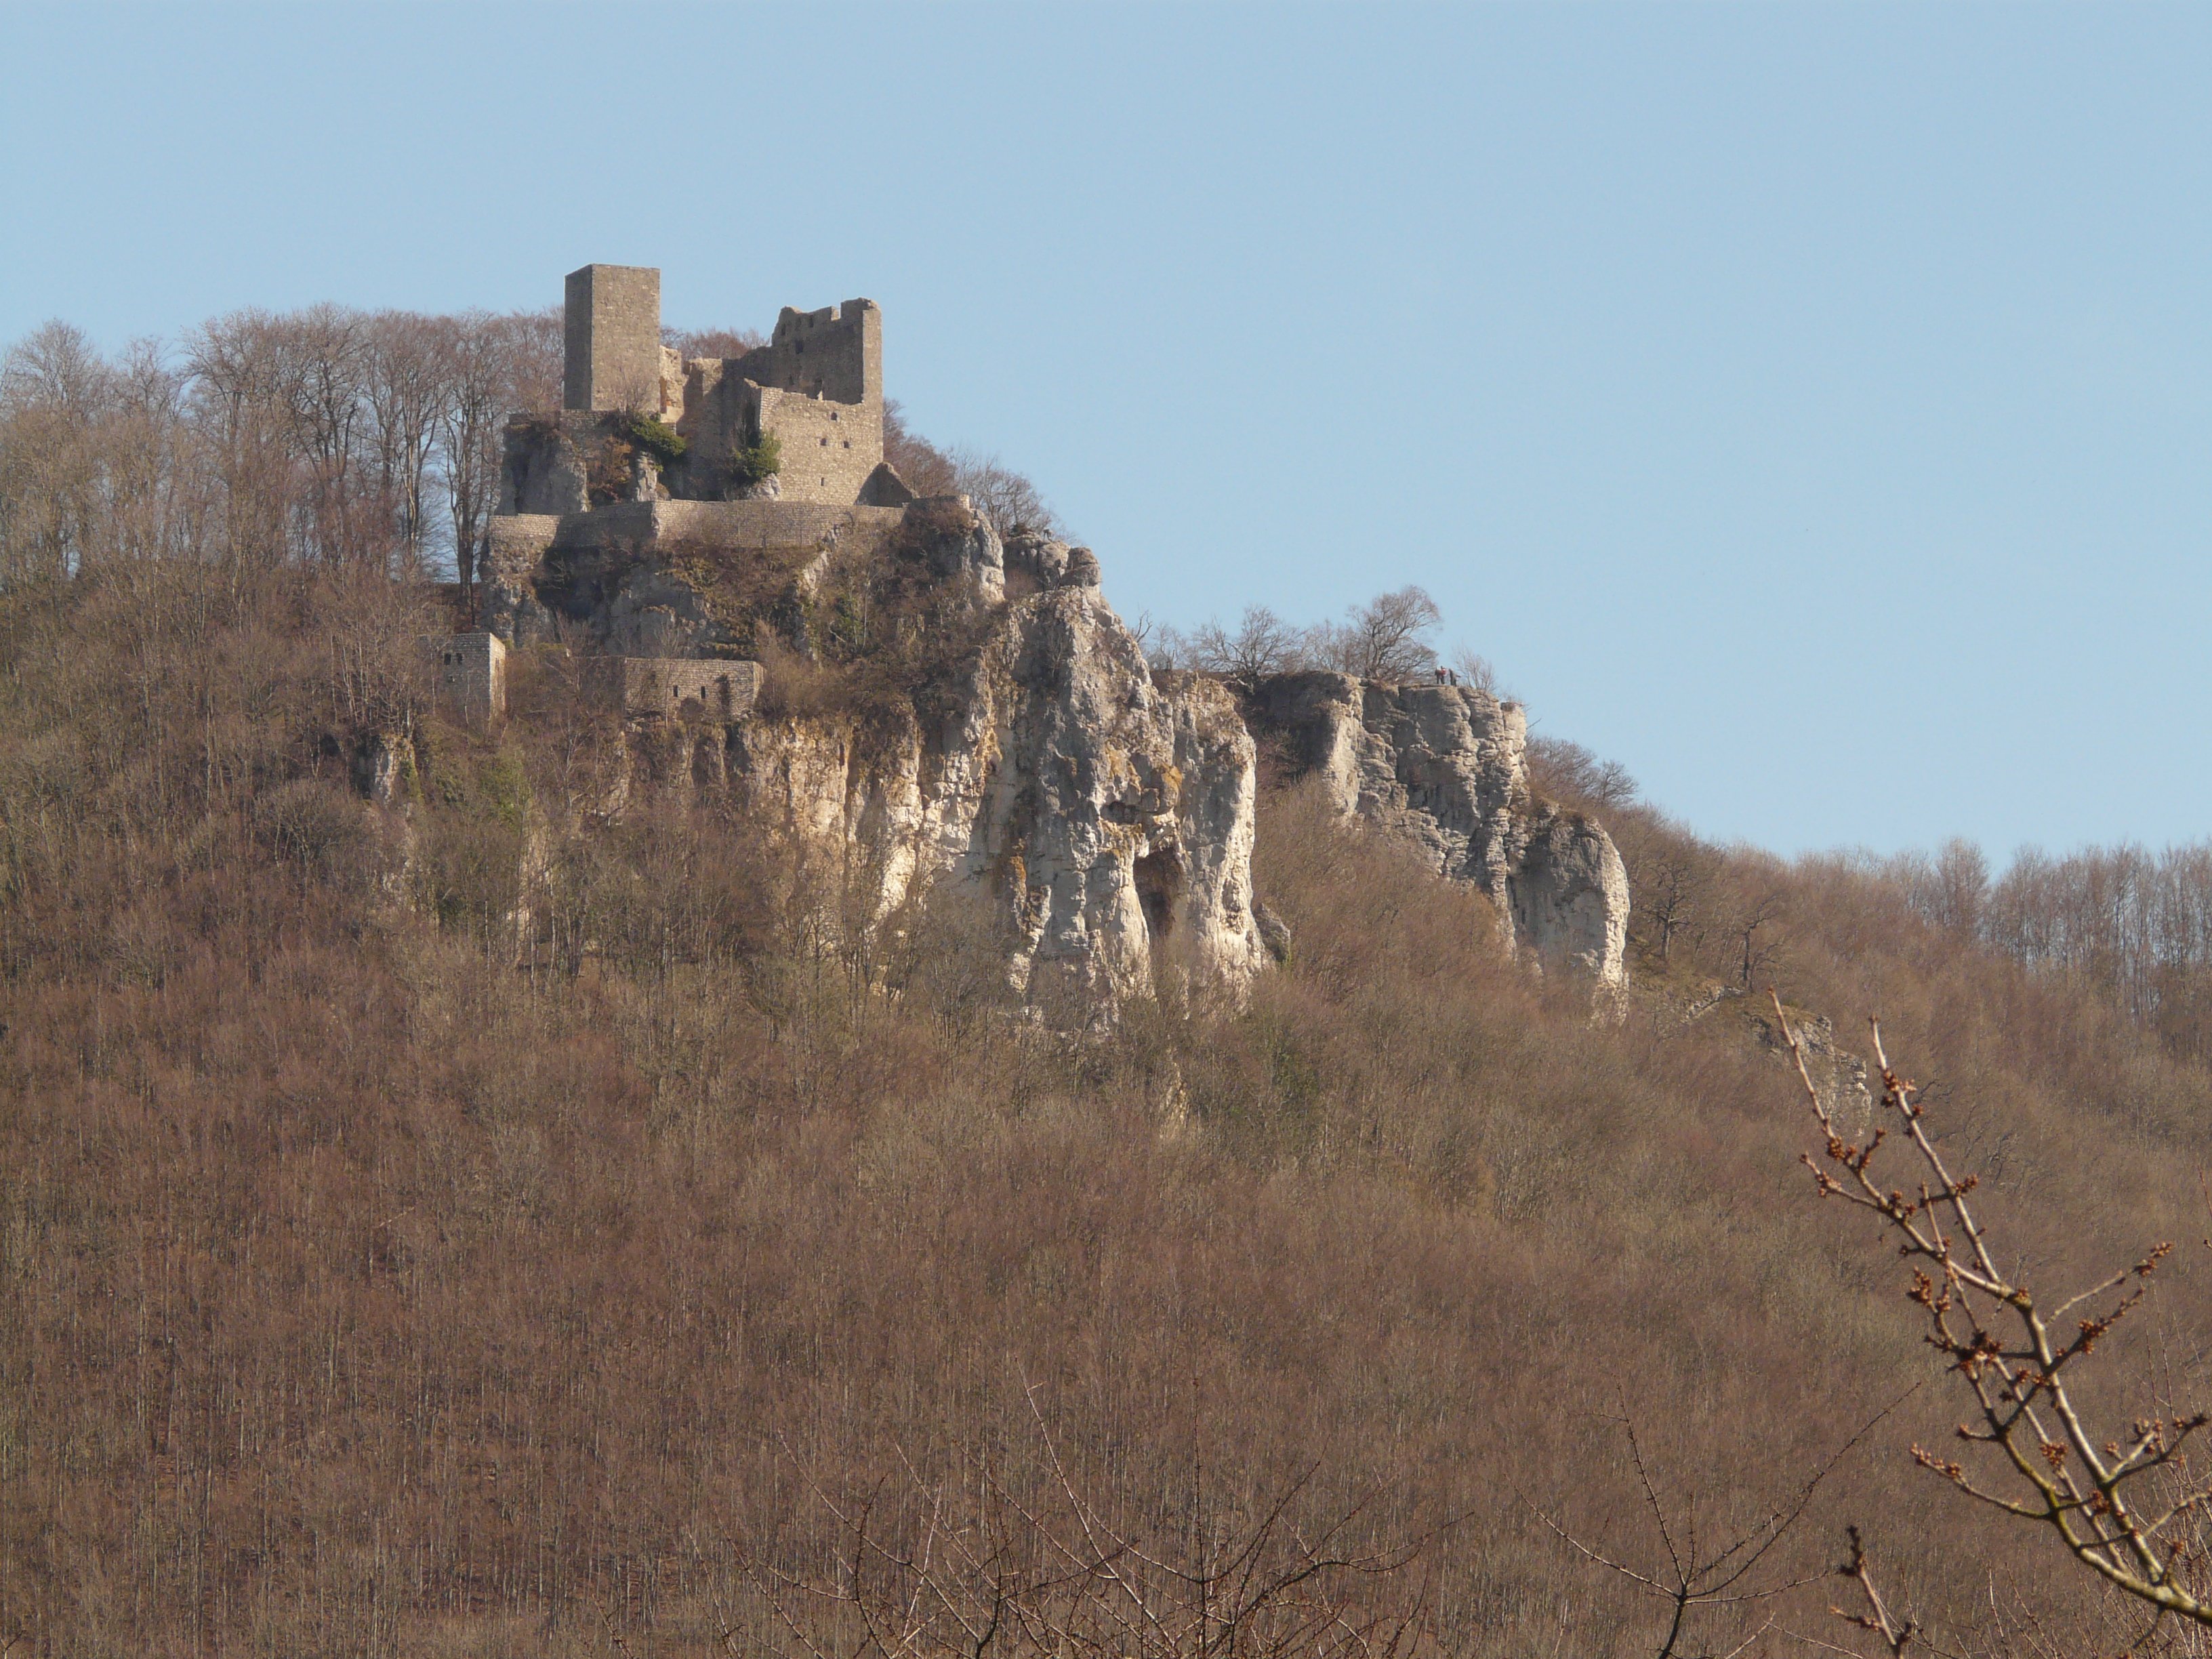
landscape, tree, wilderness, mountain, prairie, hill, building, cliff, hike, castle, ruin, terrain, geology, more, rural area, knight's castle, swabian alb, migratory goal, natural environment, neidlingen, reu enstein